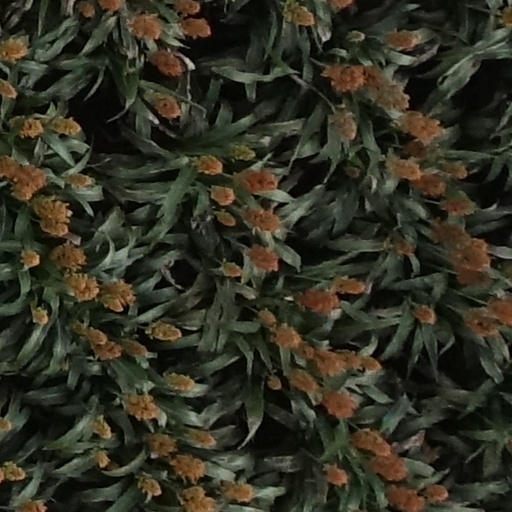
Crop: sorghum